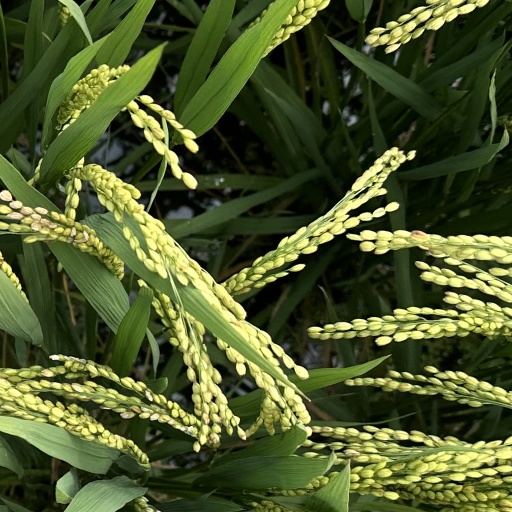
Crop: rice